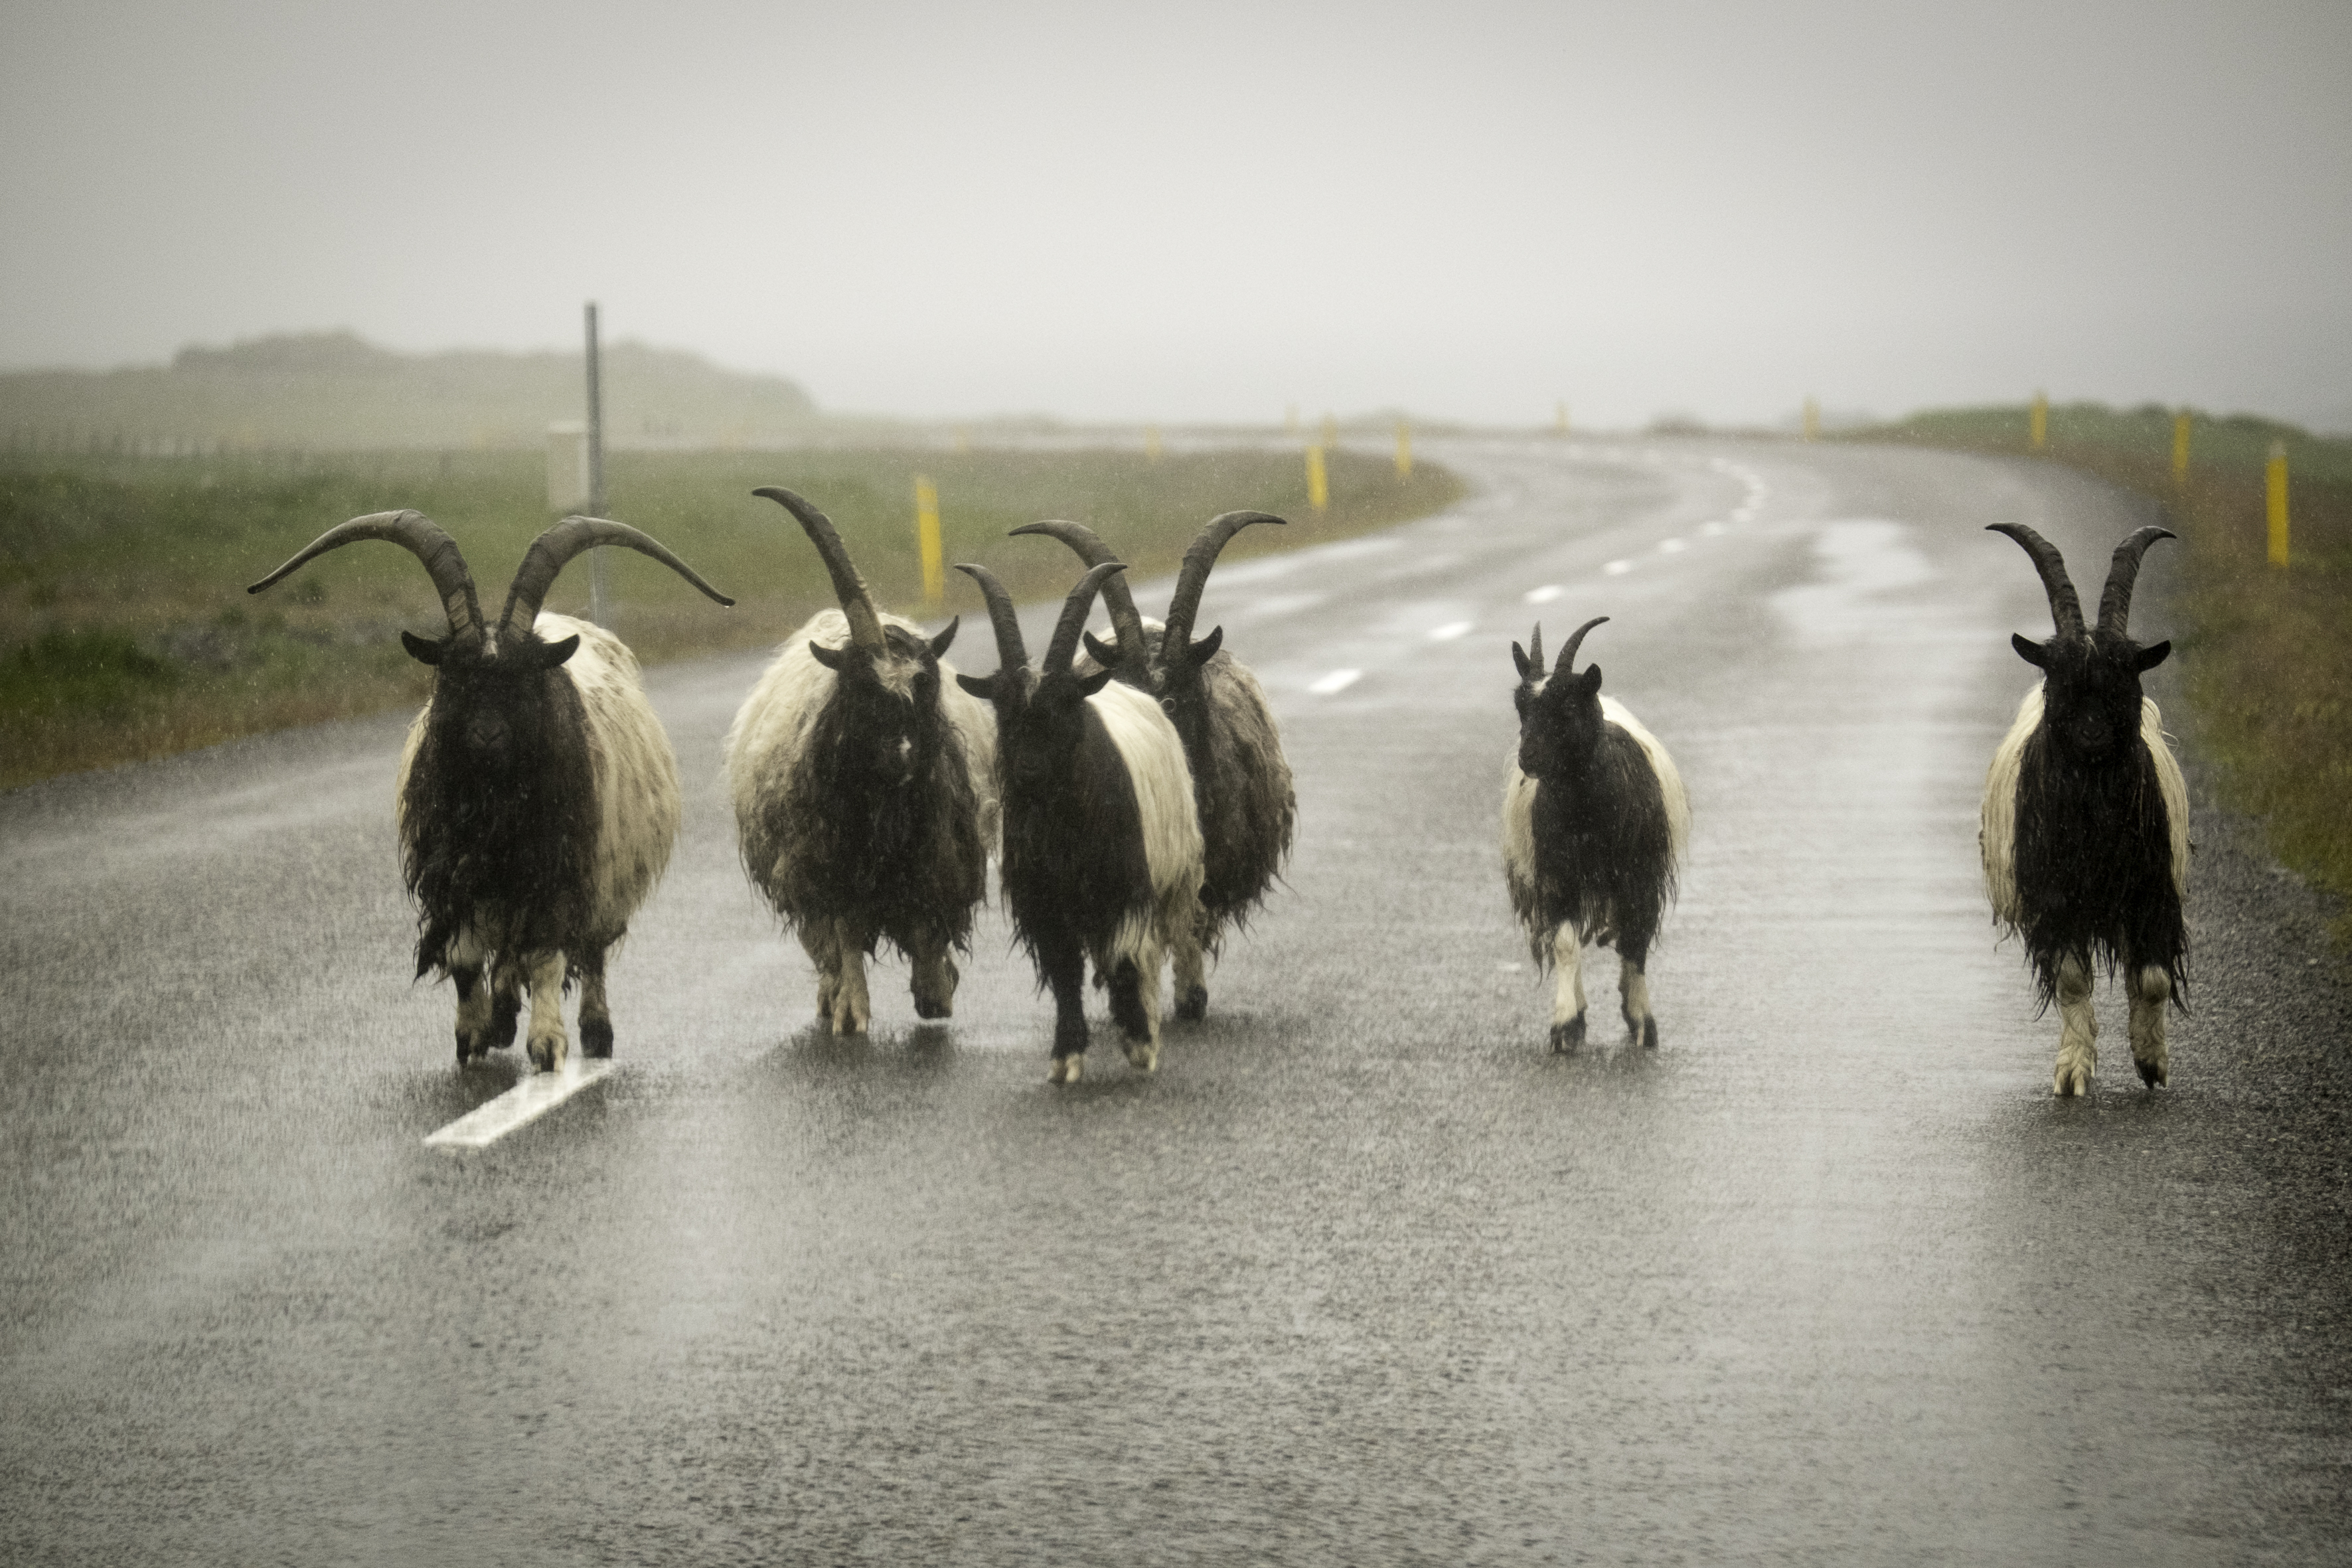
street, urban, travel, wildlife, fujifilm, goat, herd, sheep, mammal, iceland, fauna, goats, is, ngc, fuji, fujixt1, fujix